Apayrı

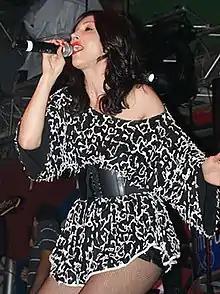
Yener performing in Marmaris in May 2009.

Hande Yener participated in various television programs throughout the year to promote "Apayrı" and gave concerts at various festivals and parties. She performed some songs from the album for the first time on the night of 31 December 2005 at a New Year party in a hotel in Şişli. On 10 January 2006, she was a guest on a special episode of the TV program "Gece Gündüz", presented by Yekta Kopan on NTV. On 4 February, she appeared in Okan Bayülgen's program "Televizyon Makinası" on Kanal D and shared information about the album with the audience and performed a number of her new songs. While performing the songs "Kelepçe" and "Apayrı", she was accompanied by Ege Çubukçu who rapped with her on stage. During her performance of the song "Yola Devam", she appeared on the stage with the song's writer Ertuğ Ergin. Çubukçu later accompanied Yener on the same song at the promotional concert of the album, which took place on 10 March at the TİM Show Center in Maslak. On 11 April, she took the stage at the Lütfi Kırdar Convention Center during the promotion ceremony for the third generation of Renault Clio. On 21 April, she appeared on Beyazıt Öztürk's talk show program, "Beyaz Show", and performed various songs from the album. On 12 May, she gave a concert at Khasfest 2006, the spring festival organized by Kadir Has University. On 20 May, she took the stage at the youth festival organized by Doritos in Maslak called Unifest. On 9 June, she started performing in the summer party series Ice & Dance organized by Nescafé. Yener took the stage with Tan Sağtürk and his dance team in these parties, which continued throughout the summer months in various cities in Antalya, İzmir and Muğla. On 20 July, she performed at the 19th Tea and Tourism Festival in Rize in front of about 65 thousand people.